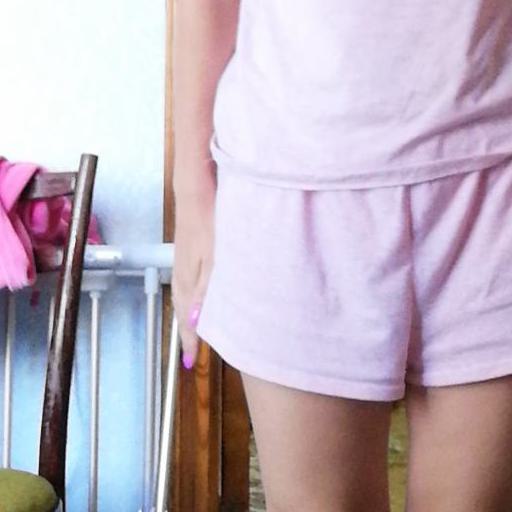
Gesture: no_gesture